36th Commando Battalion

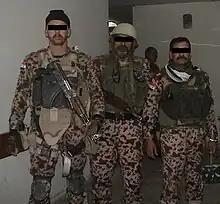
Left to right: MSG Ron, C co SGM and C co. Commander (Identities censored for security reasons)

On 25 November 2003, a decision was made between the Coalition Provisional Authority (CPA), the Commander United States Central Command (CDRCENTCOM), the Commander Combined Joint Task Force 7 (CDR CJTF-7), and the Iraqi Governing Council (IGC). These elements agreed to form a Baghdad-based, 500-man battalion by integrating militiamen from five (5) Political Parties: Iraqi National Accord (INA), Iraqi National Congress (INC), Kurdish Democratic Party (KDP), Patriotic Union of Kurdistan (PUK), and Supreme Council for Islamic Revolution in Iraq (SCIRI). The idea was to create a special forces unit that would be composed of Iraqis from various ethnic and religious groups.